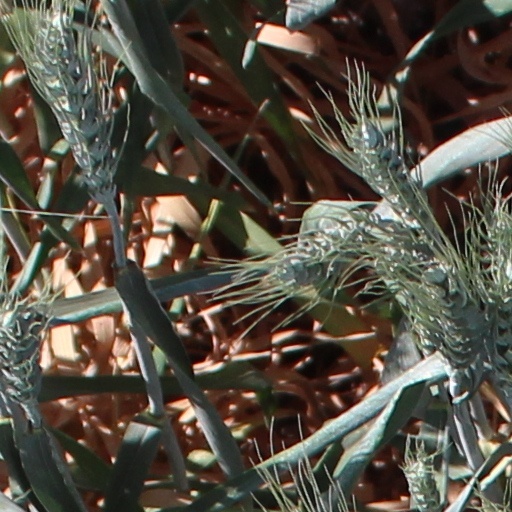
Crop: wheat